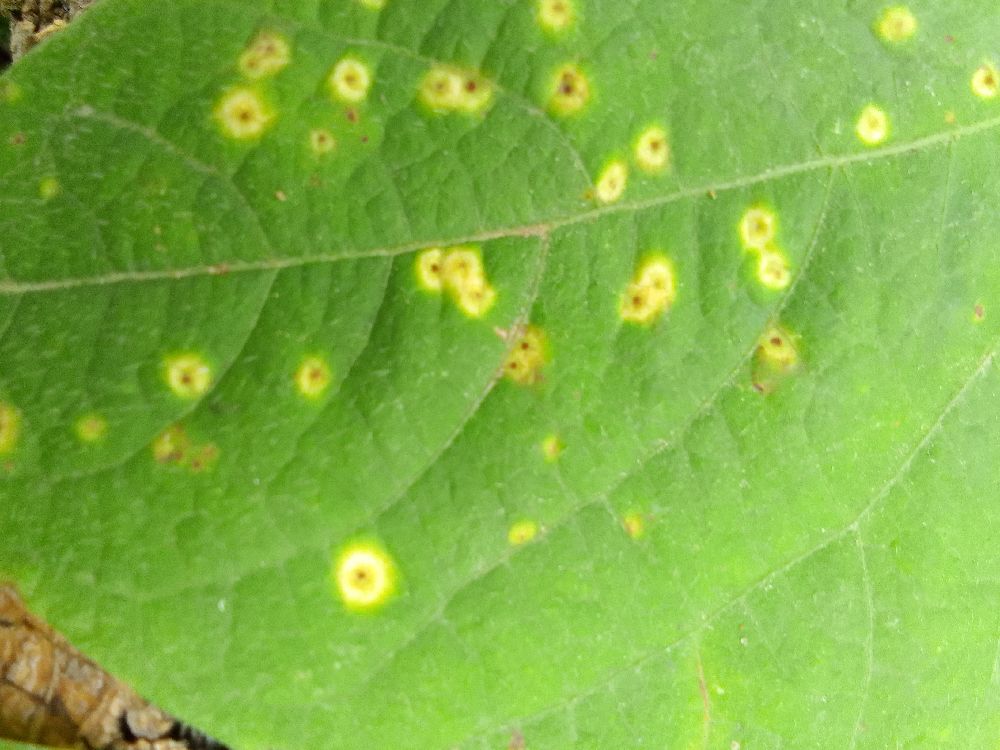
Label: rust